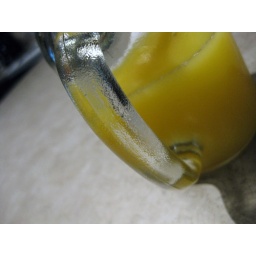
orange juice in our cool glasses